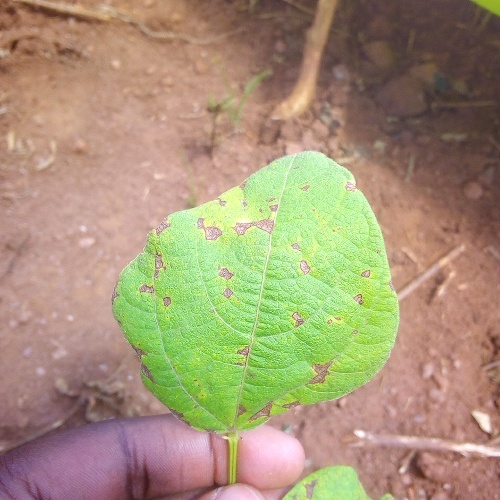
Leaf condition: angular_leaf_spot